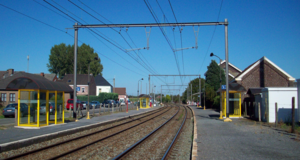
La gare d'Idegem est une gare ferroviaire belge de la ligne 90, de Denderleeuw à Jurbise, située à Idegem, section de la ville de Grammont, dans la province de Flandre-Orientale en Région flamande.